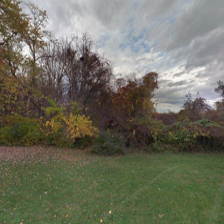
Label: streetView